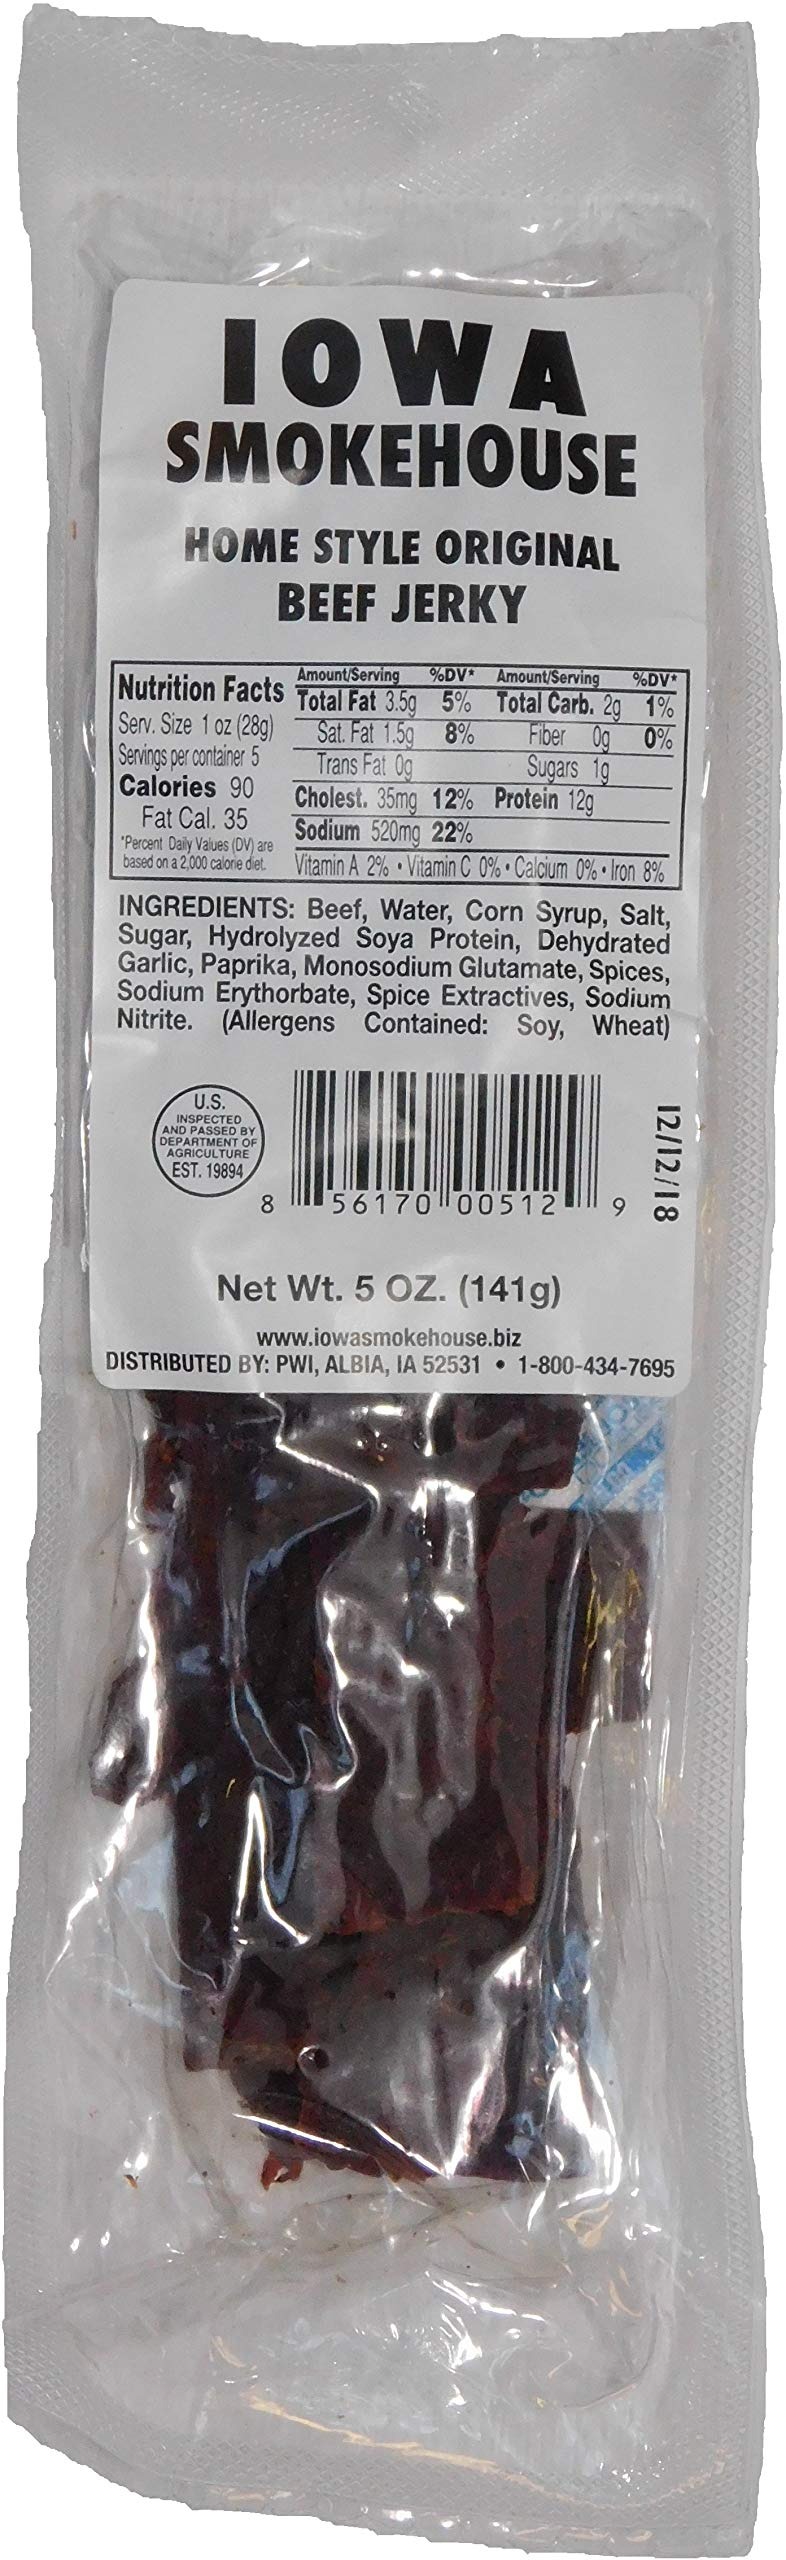
Item Name: Iowa Smokehouse JERKEY Beef Original 5OZ IS-5JN
Bullet Point: Iowa Smokehouse JERKEY BEEF ORIGINAL 5OZ IS-5JN
Value: 1.0
Unit: Count

Price: 13.99